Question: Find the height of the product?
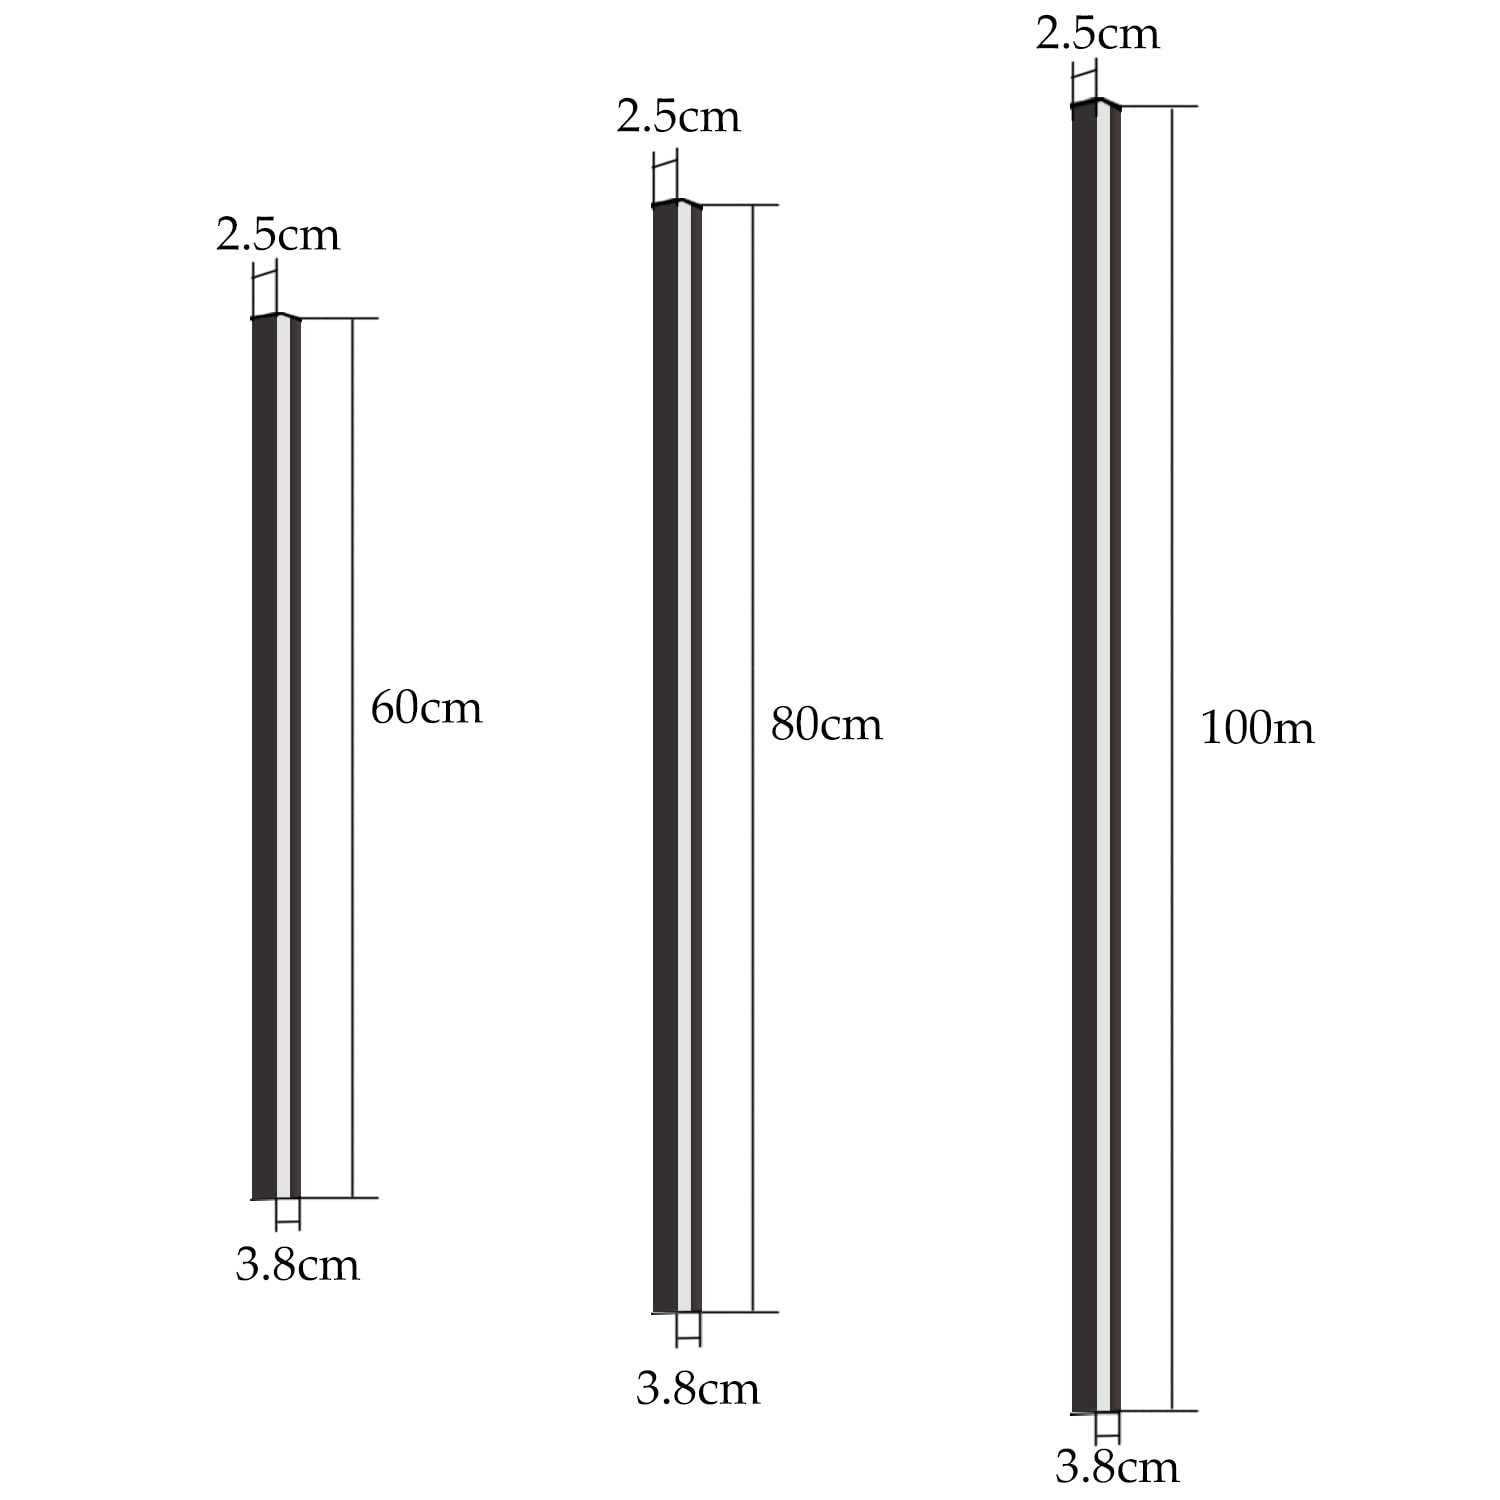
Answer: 80.0 centimetre